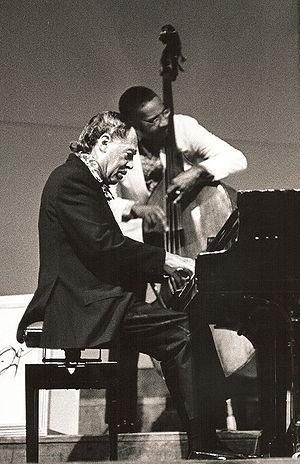
Duke Ellington joue du piano, Munich 1973
Duke Ellington est un pianiste, compositeur de jazz, de comédies musicales et de musique contemporaine et chef d'orchestre de jazz américain, né le 29 avril 1899 à Washington et mort le 24 mai 1974 à New York.